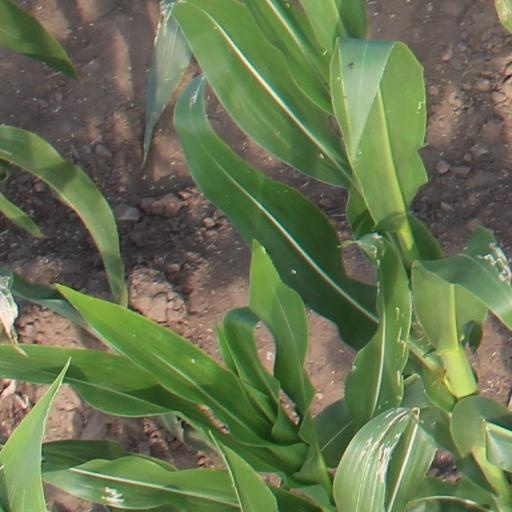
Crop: maize; corn